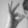
ASL letter: F